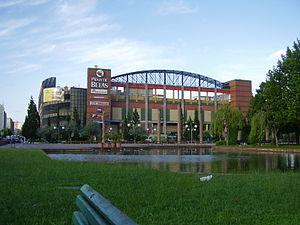
Praia de Belas est un quartier de la ville brésilienne Porto Alegre, capitale de l'État Rio Grande do Sul. Il a été créé d'après la loi 2022 du 7 décembre 1959.